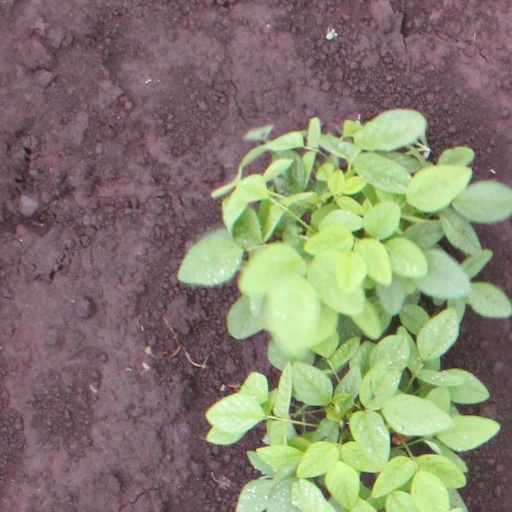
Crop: soybean